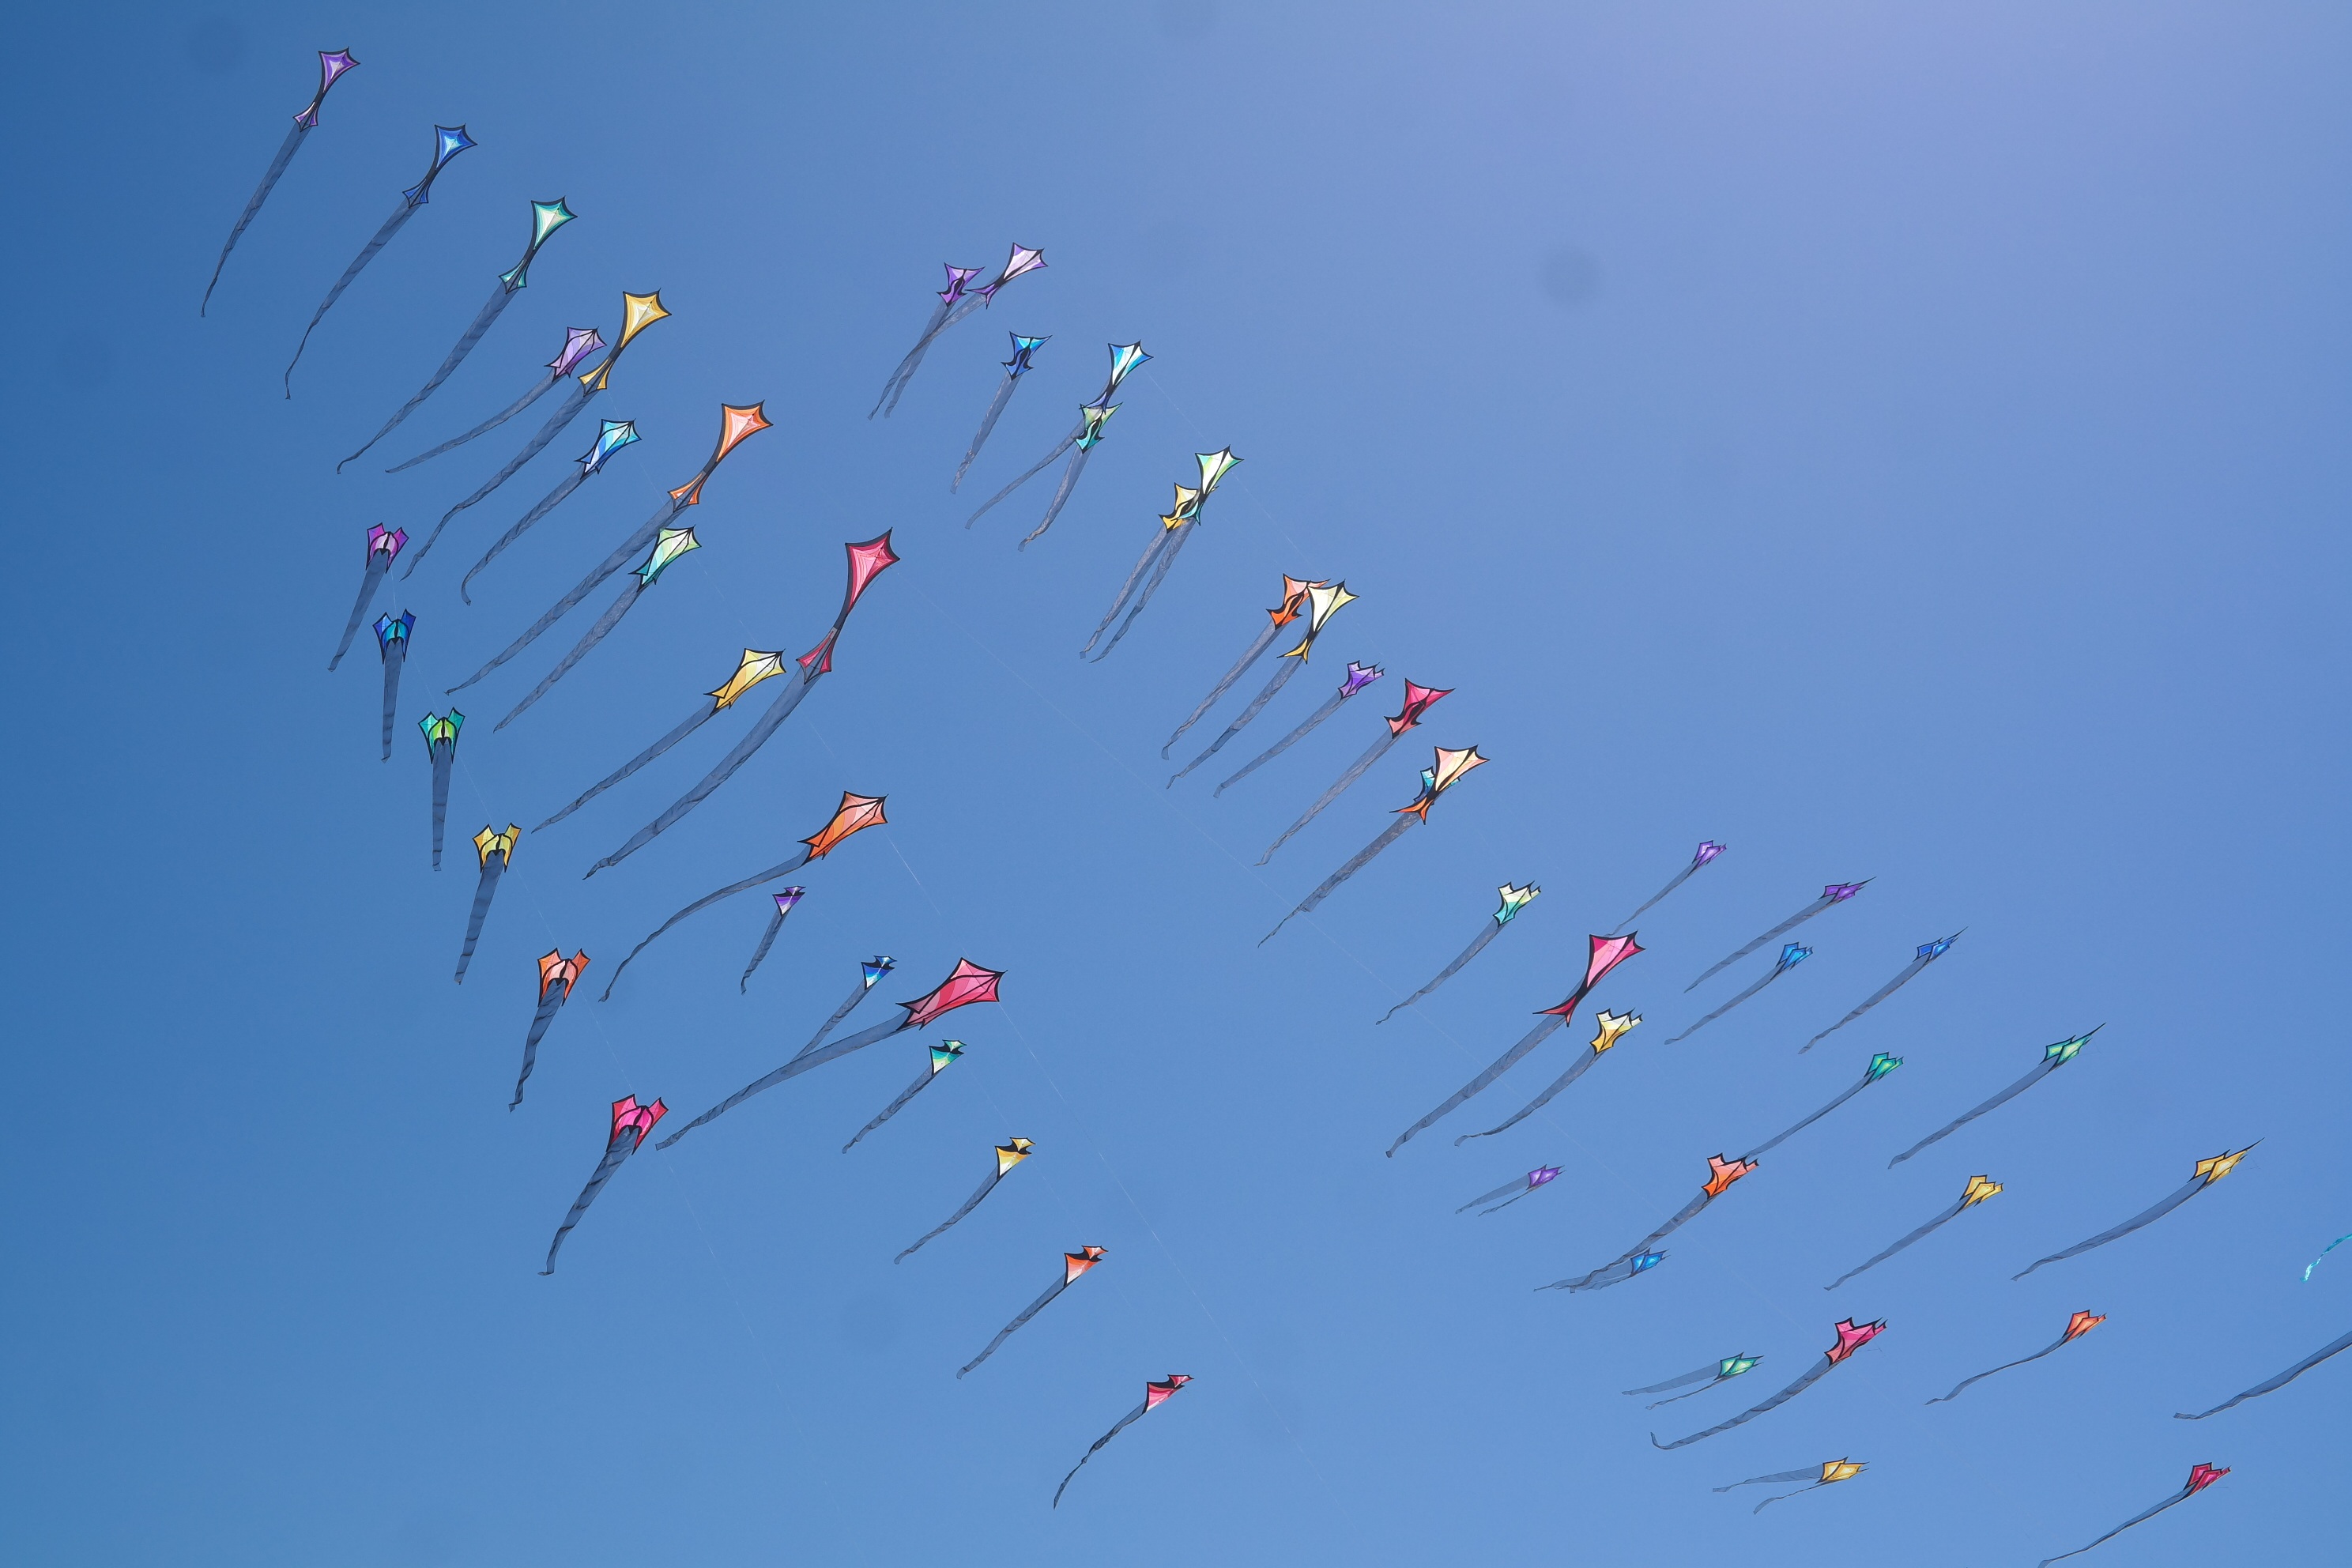
bird, line, toy, sports, atmosphere of earth, windsports, kite sports